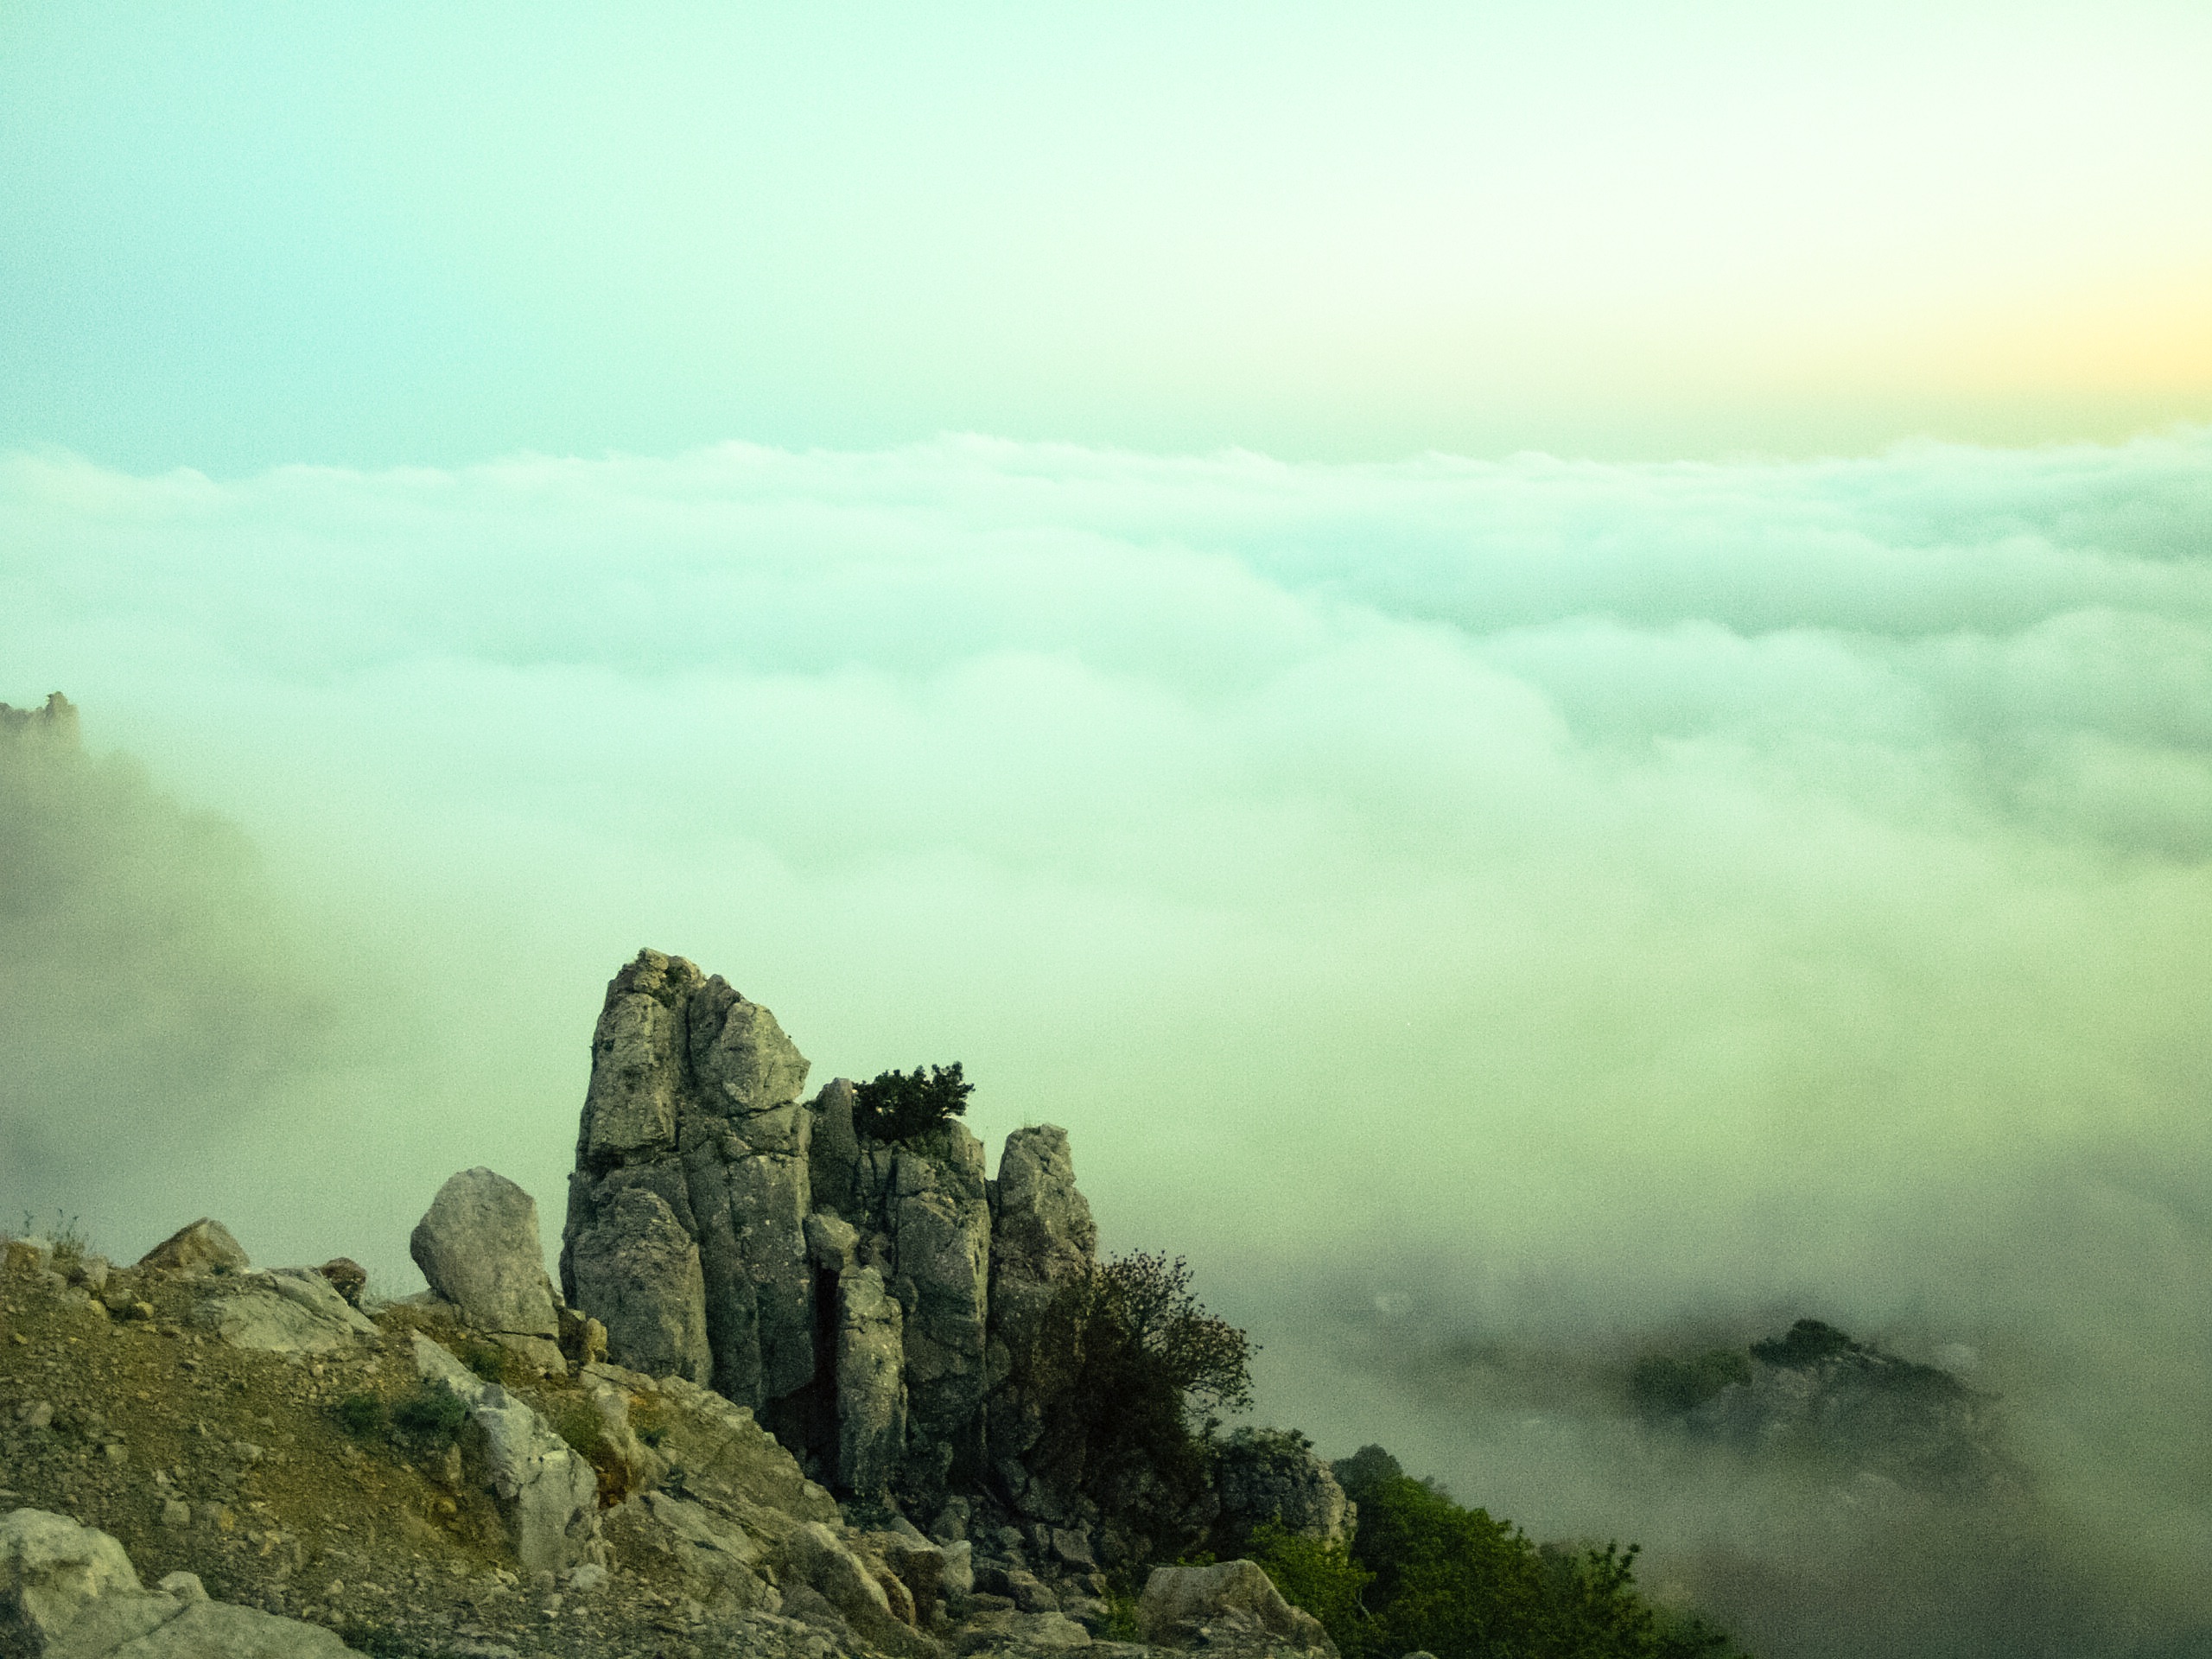
landscape, nature, rock, horizon, mountain, cloud, sky, fog, mist, sunlight, morning, hill, dawn, valley, mountain range, weather, terrain, plateau, meteorological phenomenon, atmospheric phenomenon, mountainous landforms